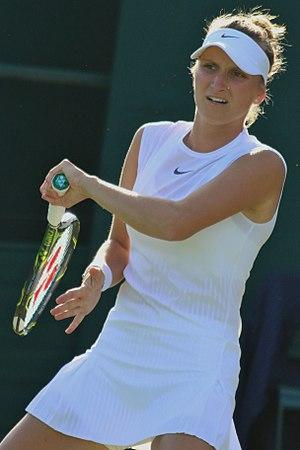
Markéta Vondroušová, née le 28 juin 1999 à Sokolov, est une joueuse de tennis professionnelle tchèque.